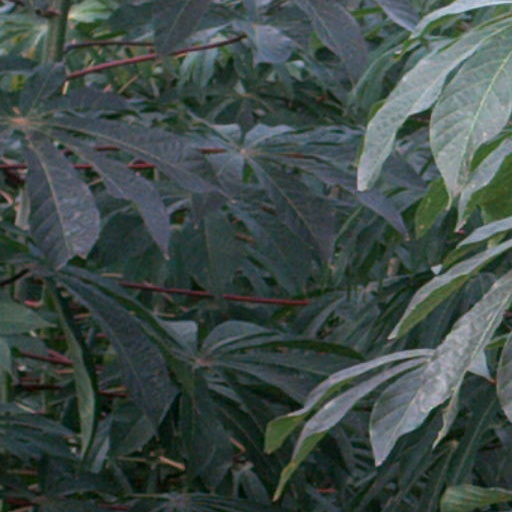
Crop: cassava